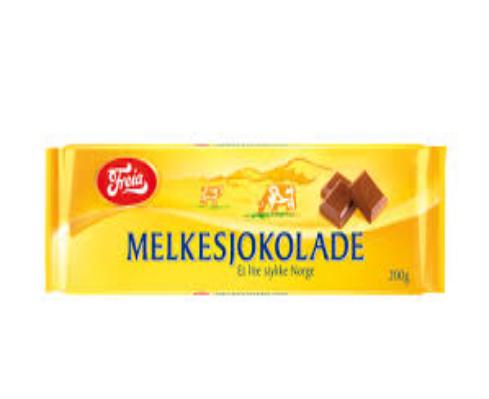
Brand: Freia
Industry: Food